Shaun Kirkham

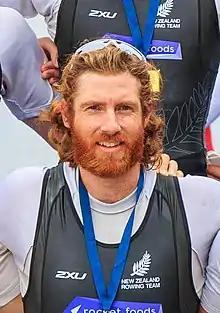
Kirkham in 2021

Shaun Kirkham (born 24 July 1992) is a New Zealand rower. He came fourth at the 2015 World Rowing Championships with the men's eight, qualifying the boat for the 2016 Olympics. He came sixth with his team at the eights competition in Rio de Janeiro. He won an Olympic gold medal in the men's eights event at the 2020 Olympics.